Volker Münz

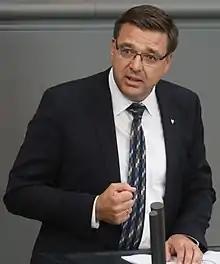

Volker Münz (born 8 August 1964 in Verden (Aller)) is a German banker and politician (Alternative for Germany). He is member of the nationalist wing Der Flügel and from 2017 to 2021 member of German Bundestag.